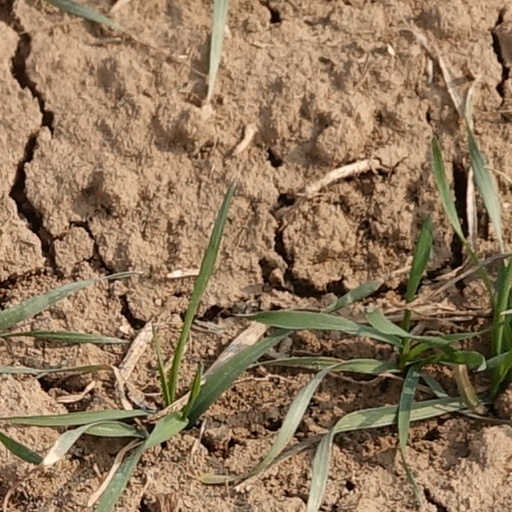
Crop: wheat